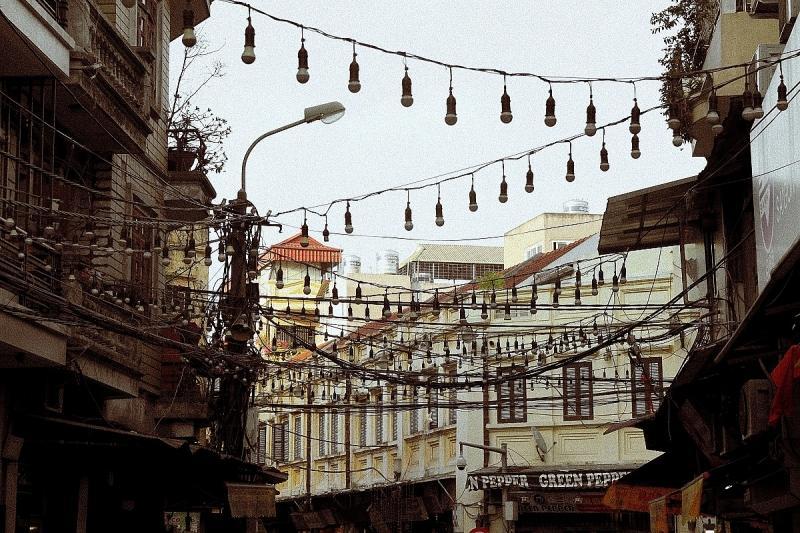
có nhiều sợi dây treo đèn và sợi dây điện ở giữa của hai dãy nhà